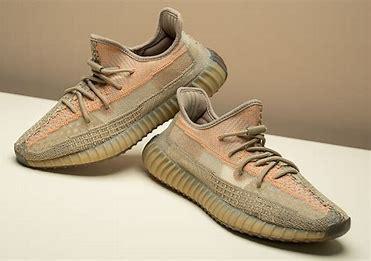
Brand: Adidas
Model: Yeezy Boost 350